Friendship House (Washington, D.C.)

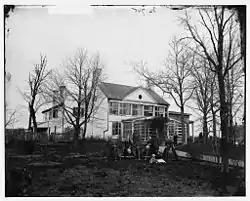
19th century picture of "The Maples" which was also known as the "Patellus House". [Credit "Library of Congress"

The first owner of the home was William Mayne Duncanson, whose house guests included George Washington.